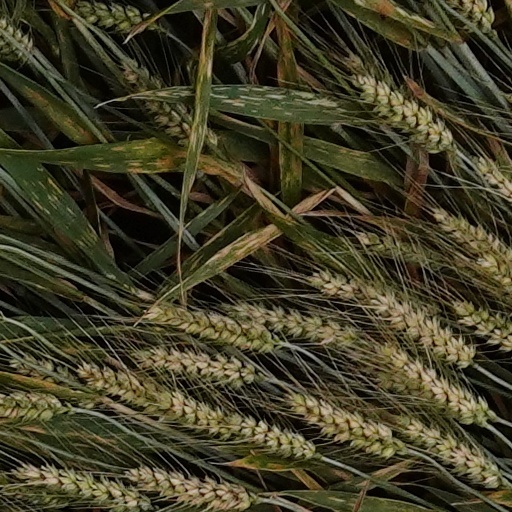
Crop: wheat